King's College London Students' Union

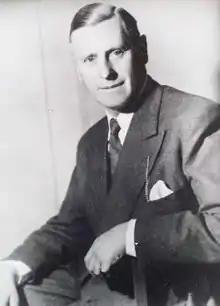
Sir Ivison Macadam, KCLSU President in 1922 and became the Founding President of the UK's National Union of Students

KCLSU took over from what was then the Union Society of King's College. The latter had a common room in the Chesham Building on Surrey Street since 1873 but was running into financial difficulties. With the College Council agreeing that every student should support the Union, a sum was collected from the student fees effectively re-establishing the Union in 1905. The new KCLSU eventually took over the organisation of the King's College students' social activities and the athletics club, having been formally established at a general meeting of King's students held on 4 December 1908.